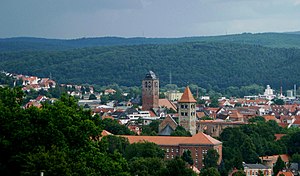
Bad Hersfeld
Udsigt over Bad Hersfeld, set fra Tageberg
Bad Hersfeld er en by i den nordøstlige del af den tyske delstat Hessen. Den har omkring 30.000 indbyggere.